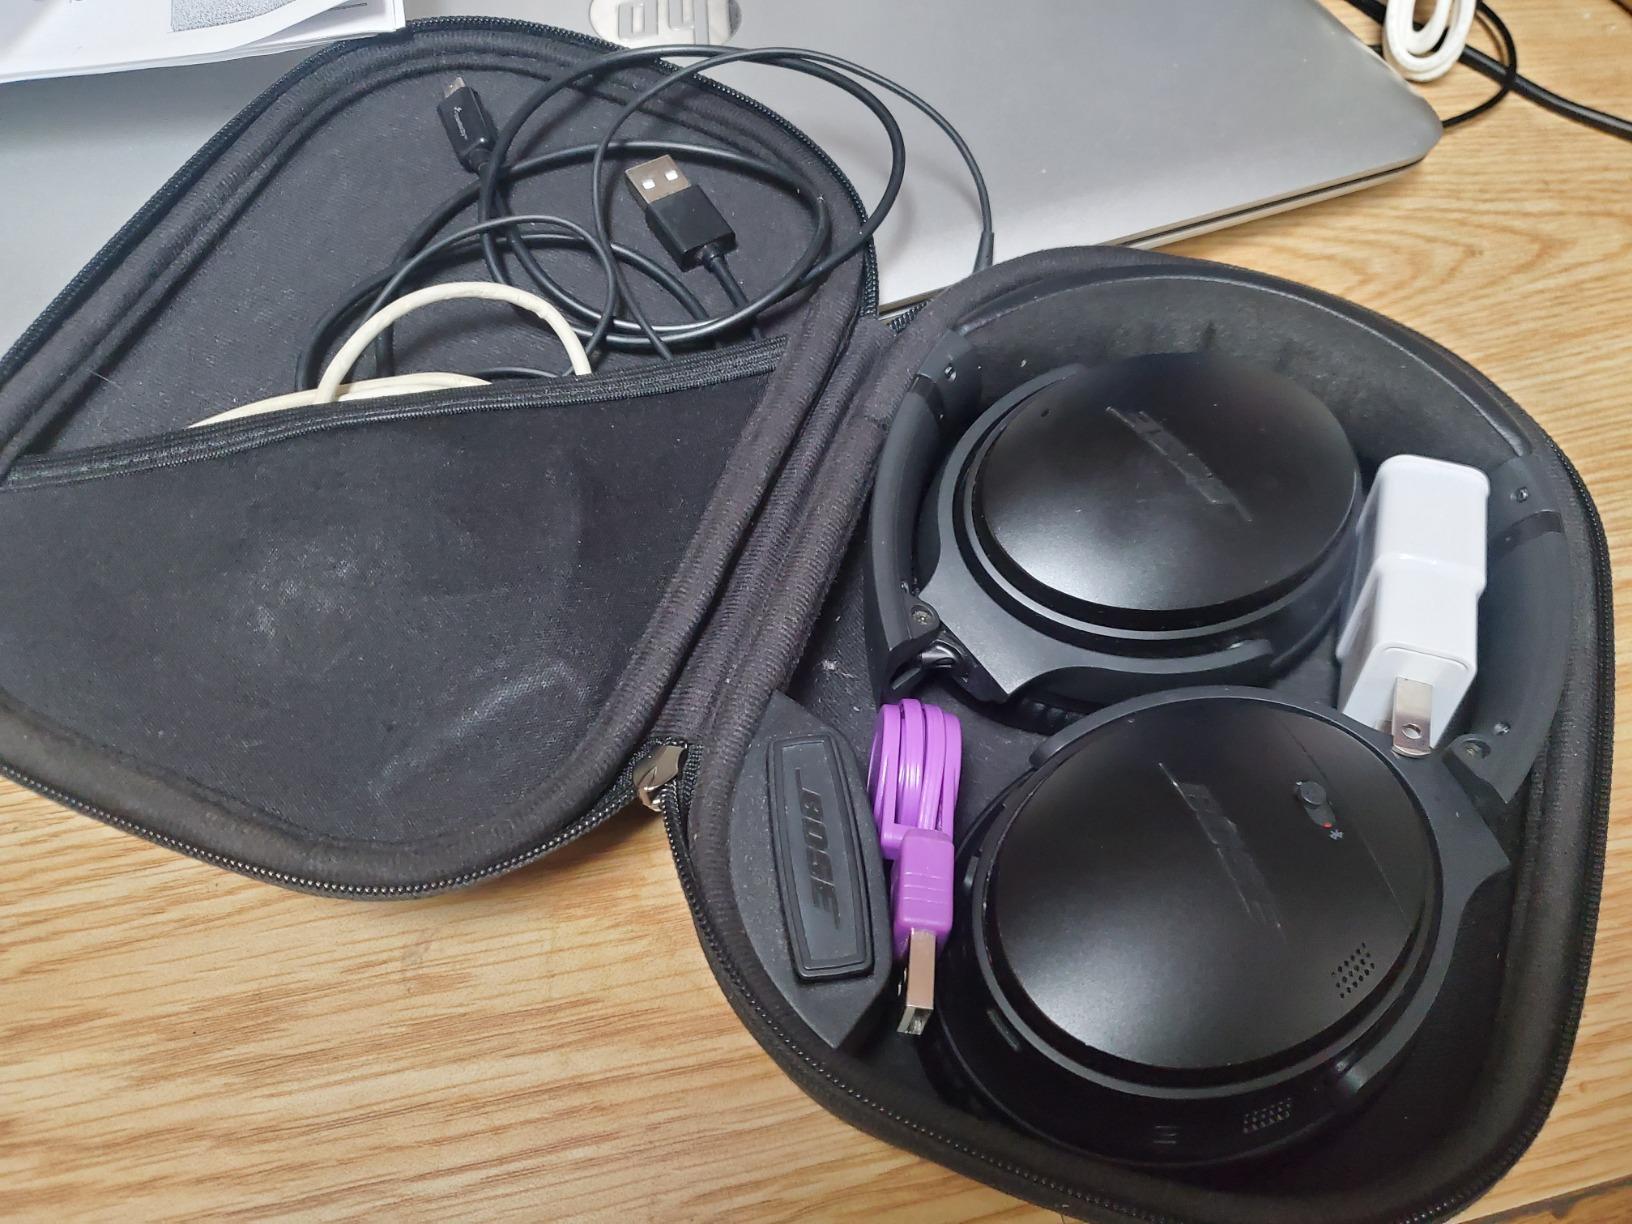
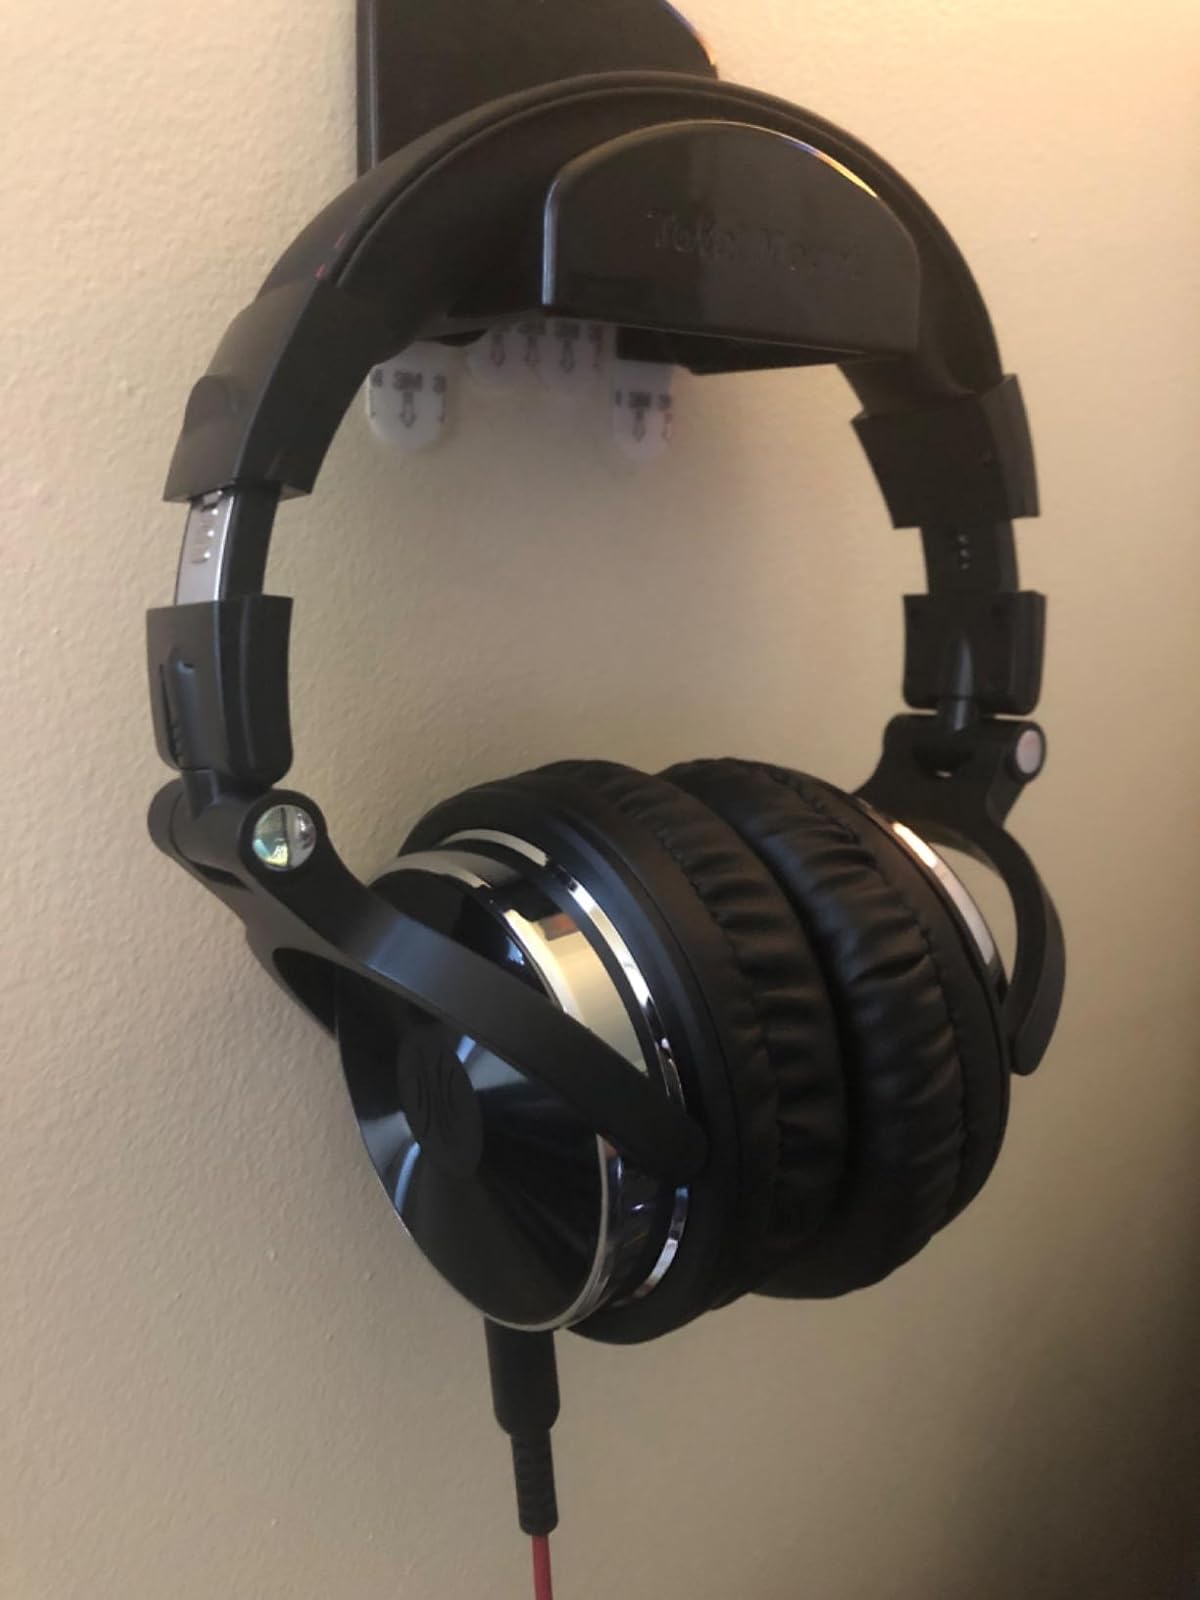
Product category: headphones
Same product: no